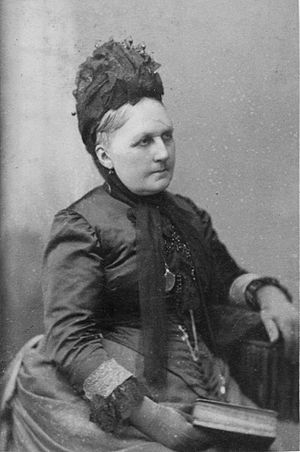
Line Luplau
Line Luplau